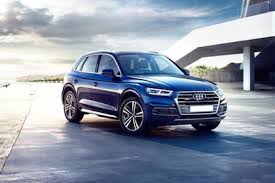
Label: noambulance